History of Singapore Airlines

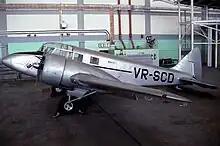
An Airspeed Consul (VR-SCD) – the first aircraft type operated by Malayan Airways, which was the forerunner of Singapore Airlines

Malayan Airways was established in 1937 through a collaboration between the Straits Steamship Company of Singapore and two British firms, the Ocean Steamship Company and Imperial Airways. The aim was to create a regional airline, which was formalised with the incorporation of Malayan Airways Limited on 21 October 1937. However, the airline faced a period of inactivity as its leadership recognized the challenges of competing with Wearne's Air Service, which already dominated the local air routes between Singapore and British Malaya. The small market size and the looming threat of World War II further delayed operations. As a result, the airline's leadership decided to conserve resources and postpone its launch until conditions became more favorable.